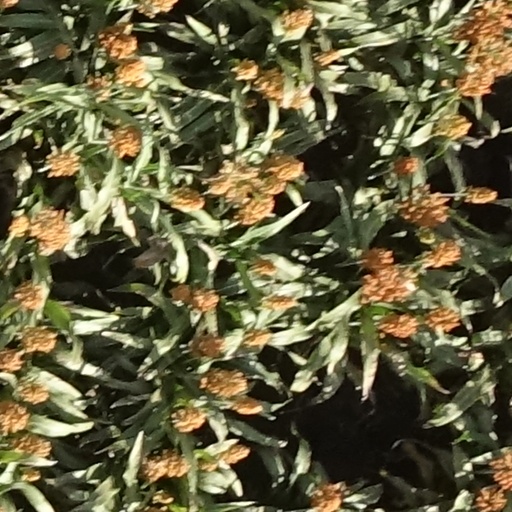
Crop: sorghum